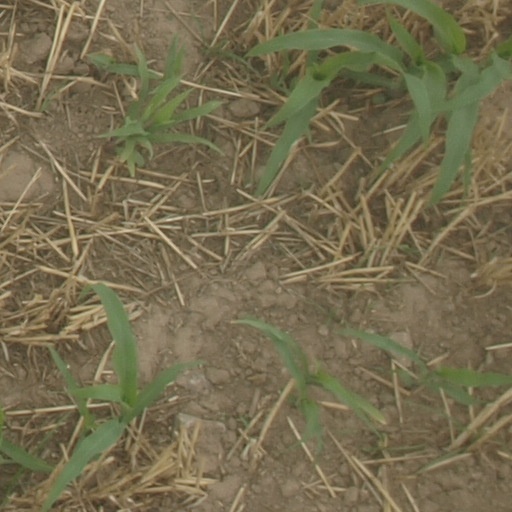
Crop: maize; corn